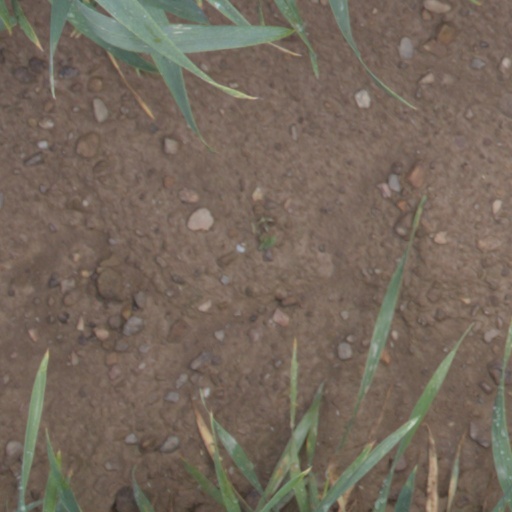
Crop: wheat